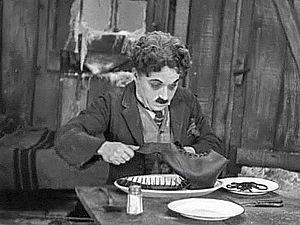
Liste de films américains sortis en 1925.
La ruée vers l'or du Klondike quelquefois appelée ruée vers l'or de l'Alaska et plus rarement ruée vers l'or du Yukon est une ruée vers l'or qui attira environ 100 000 prospecteurs dans la région du Klondike dans le territoire canadien du Yukon entre 1896 et 1899. De l'or y fut découvert le 16 août 1896 et lorsque les nouvelles arrivèrent à San Francisco l'année suivante, elles entraînèrent une ruée. Le trajet à travers le terrain difficile et le climat froid avec de lourdes charges se révéla trop dur pour de nombreux prospecteurs et entre 30 000 et 40 000 seulement arrivèrent sur place. Environ 4 000 trouvèrent de l'or. La ruée se termina en 1899 lorsque de l'or fut découvert à Nome en Alaska et de nombreux prospecteurs quittèrent le Klondike. La ruée a été immortalisée par des livres comme L'Appel de la forêt et des films tels que La Ruée vers l'or.
La Ruée vers l'or est une comédie dramatique américaine de Charlie Chaplin, sortie le 26 juin 1925.